Edward Grey, 1st Viscount Grey of Fallodon

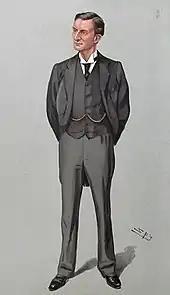
Grey caricatured by Spy for "Vanity Fair", 1903

With the Conservative government of Arthur Balfour divided and unpopular, there was some speculation that H. H. Asquith and his allies Grey and Richard Haldane would refuse to serve in the next Liberal government unless the Liberal leader Sir Henry Campbell-Bannerman accepted a peerage, which would have left Asquith as the real leader in the House of Commons. The plot (called the "Relugas Compact" after the Scottish lodge where the men met) collapsed when Asquith agreed to serve as Chancellor of the Exchequer under Campbell-Bannerman. When Campbell-Bannerman formed a government in December 1905 Grey was appointed Foreign Secretary—the first Foreign Secretary to sit in the Commons since 1868. Haldane became Secretary of State for War. The party won a landslide victory in the 1906 general election. Whilst an MP, he voted in favour of the 1908 Women's Enfranchisement Bill. When Campbell-Bannerman stepped down as prime minister in 1908, Grey was Asquith's only realistic rival to succeed his friend. In any event, Grey continued as Foreign Secretary, and held office for 11 years to the day, the longest continuous tenure in that office.